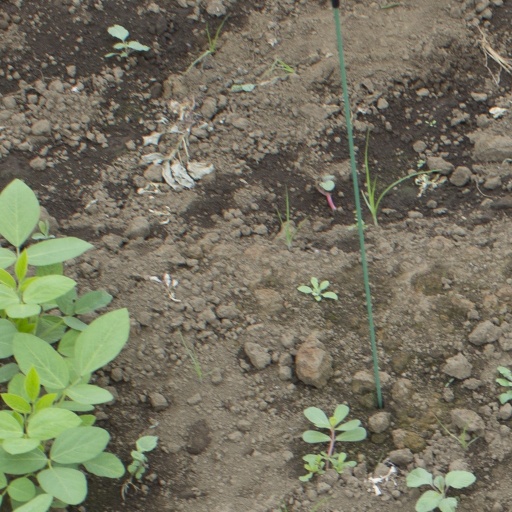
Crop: soybean